Erekiteru

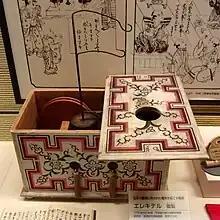
The erekiteru (replica) exhibited in the National Museum of Nature and Science, Tokyo, Japan

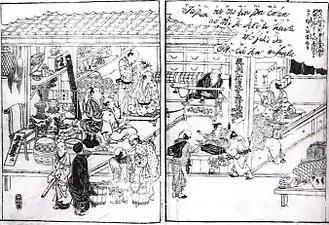
A curio shop demonstrating and selling an erekiteru. The sign at the entrance says "Newest curiosities from foreign countries".

The is the Japanese name for a type of generator of static electricity used for electric experiments in the 18th century. In Japan, Hiraga Gennai presented his own "erekiteru" in 1776, derived from an "erekiteru" from Holland. The "erekiteru" consists of a small box that uses the power of friction to generate electricity and store it.